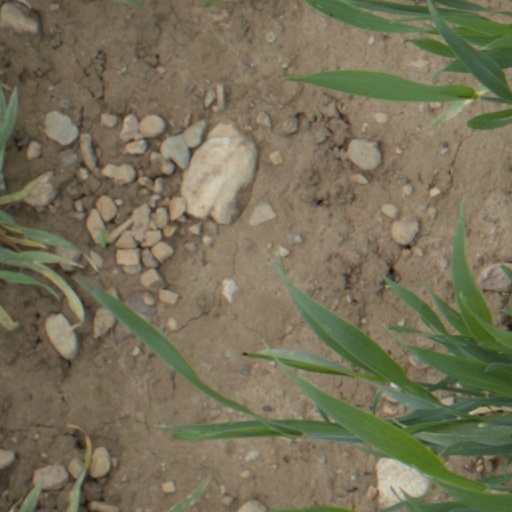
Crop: wheat